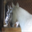
Label: horse